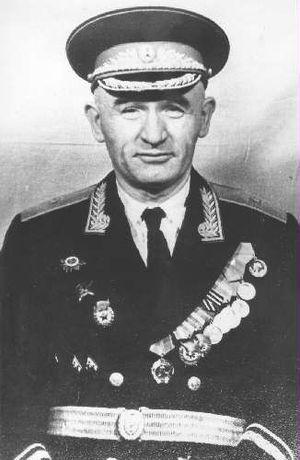
Petro Hryhorenko ou Piotr Grigorievitch Grigorenko était un officier de l'Armée rouge, d'origine ukrainienne. Il devint un dissident, et l'un des fondateurs du mouvement pour les droits de l'homme en URSS.